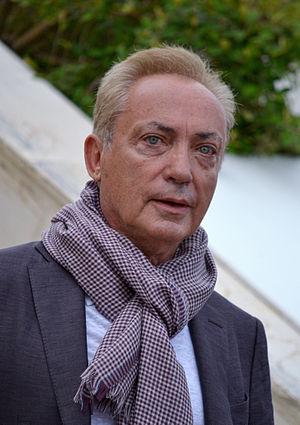
l'acteur Udo Kier au festival de Cannes
Udo Kier, né Udo Kierspe le 14 octobre 1944 à Cologne, est un acteur allemand. Il a joué dans plus de 200 films européens et américains, en tenant le rôle de personnages principaux ou secondaires. Il a collaboré avec des réalisateurs de renommée mondiale, comme Rainer Werner Fassbinder, Lars Von Trier, Gus Van Sant, Werner Herzog, Walerian Borowczyk, Kleber Mendonça Filho, Dario Argento, Charles Matton, et Paul Morrissey.